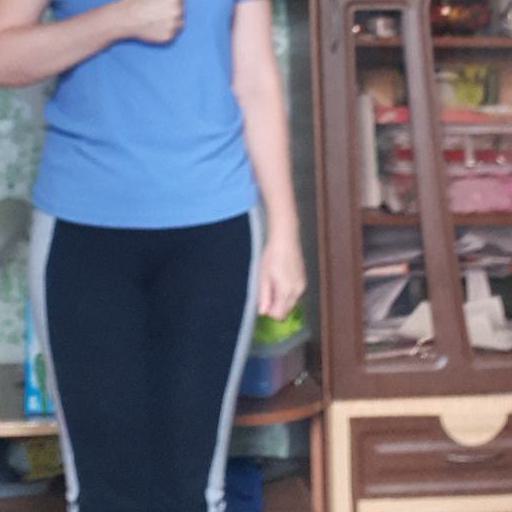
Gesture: no_gesture